Military Band Service of the Armed Forces of the Republic of Belarus

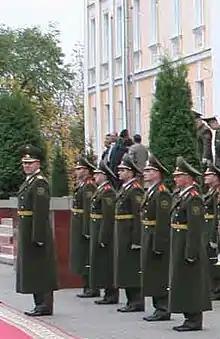
Band of the Honor Guard Company at the Ministry of Defence.

The Exemplary Military Band (also known as the "Central Band of the Armed Forces"), is the senior-most military unit in the service. It was founded on the basis of the Staff Band of the Belorussian Military District, which itself was founded on 1 April 1950. On 13 August 2003, the band gained the honorary title of "Honored Collective of the Republic of Belarus".